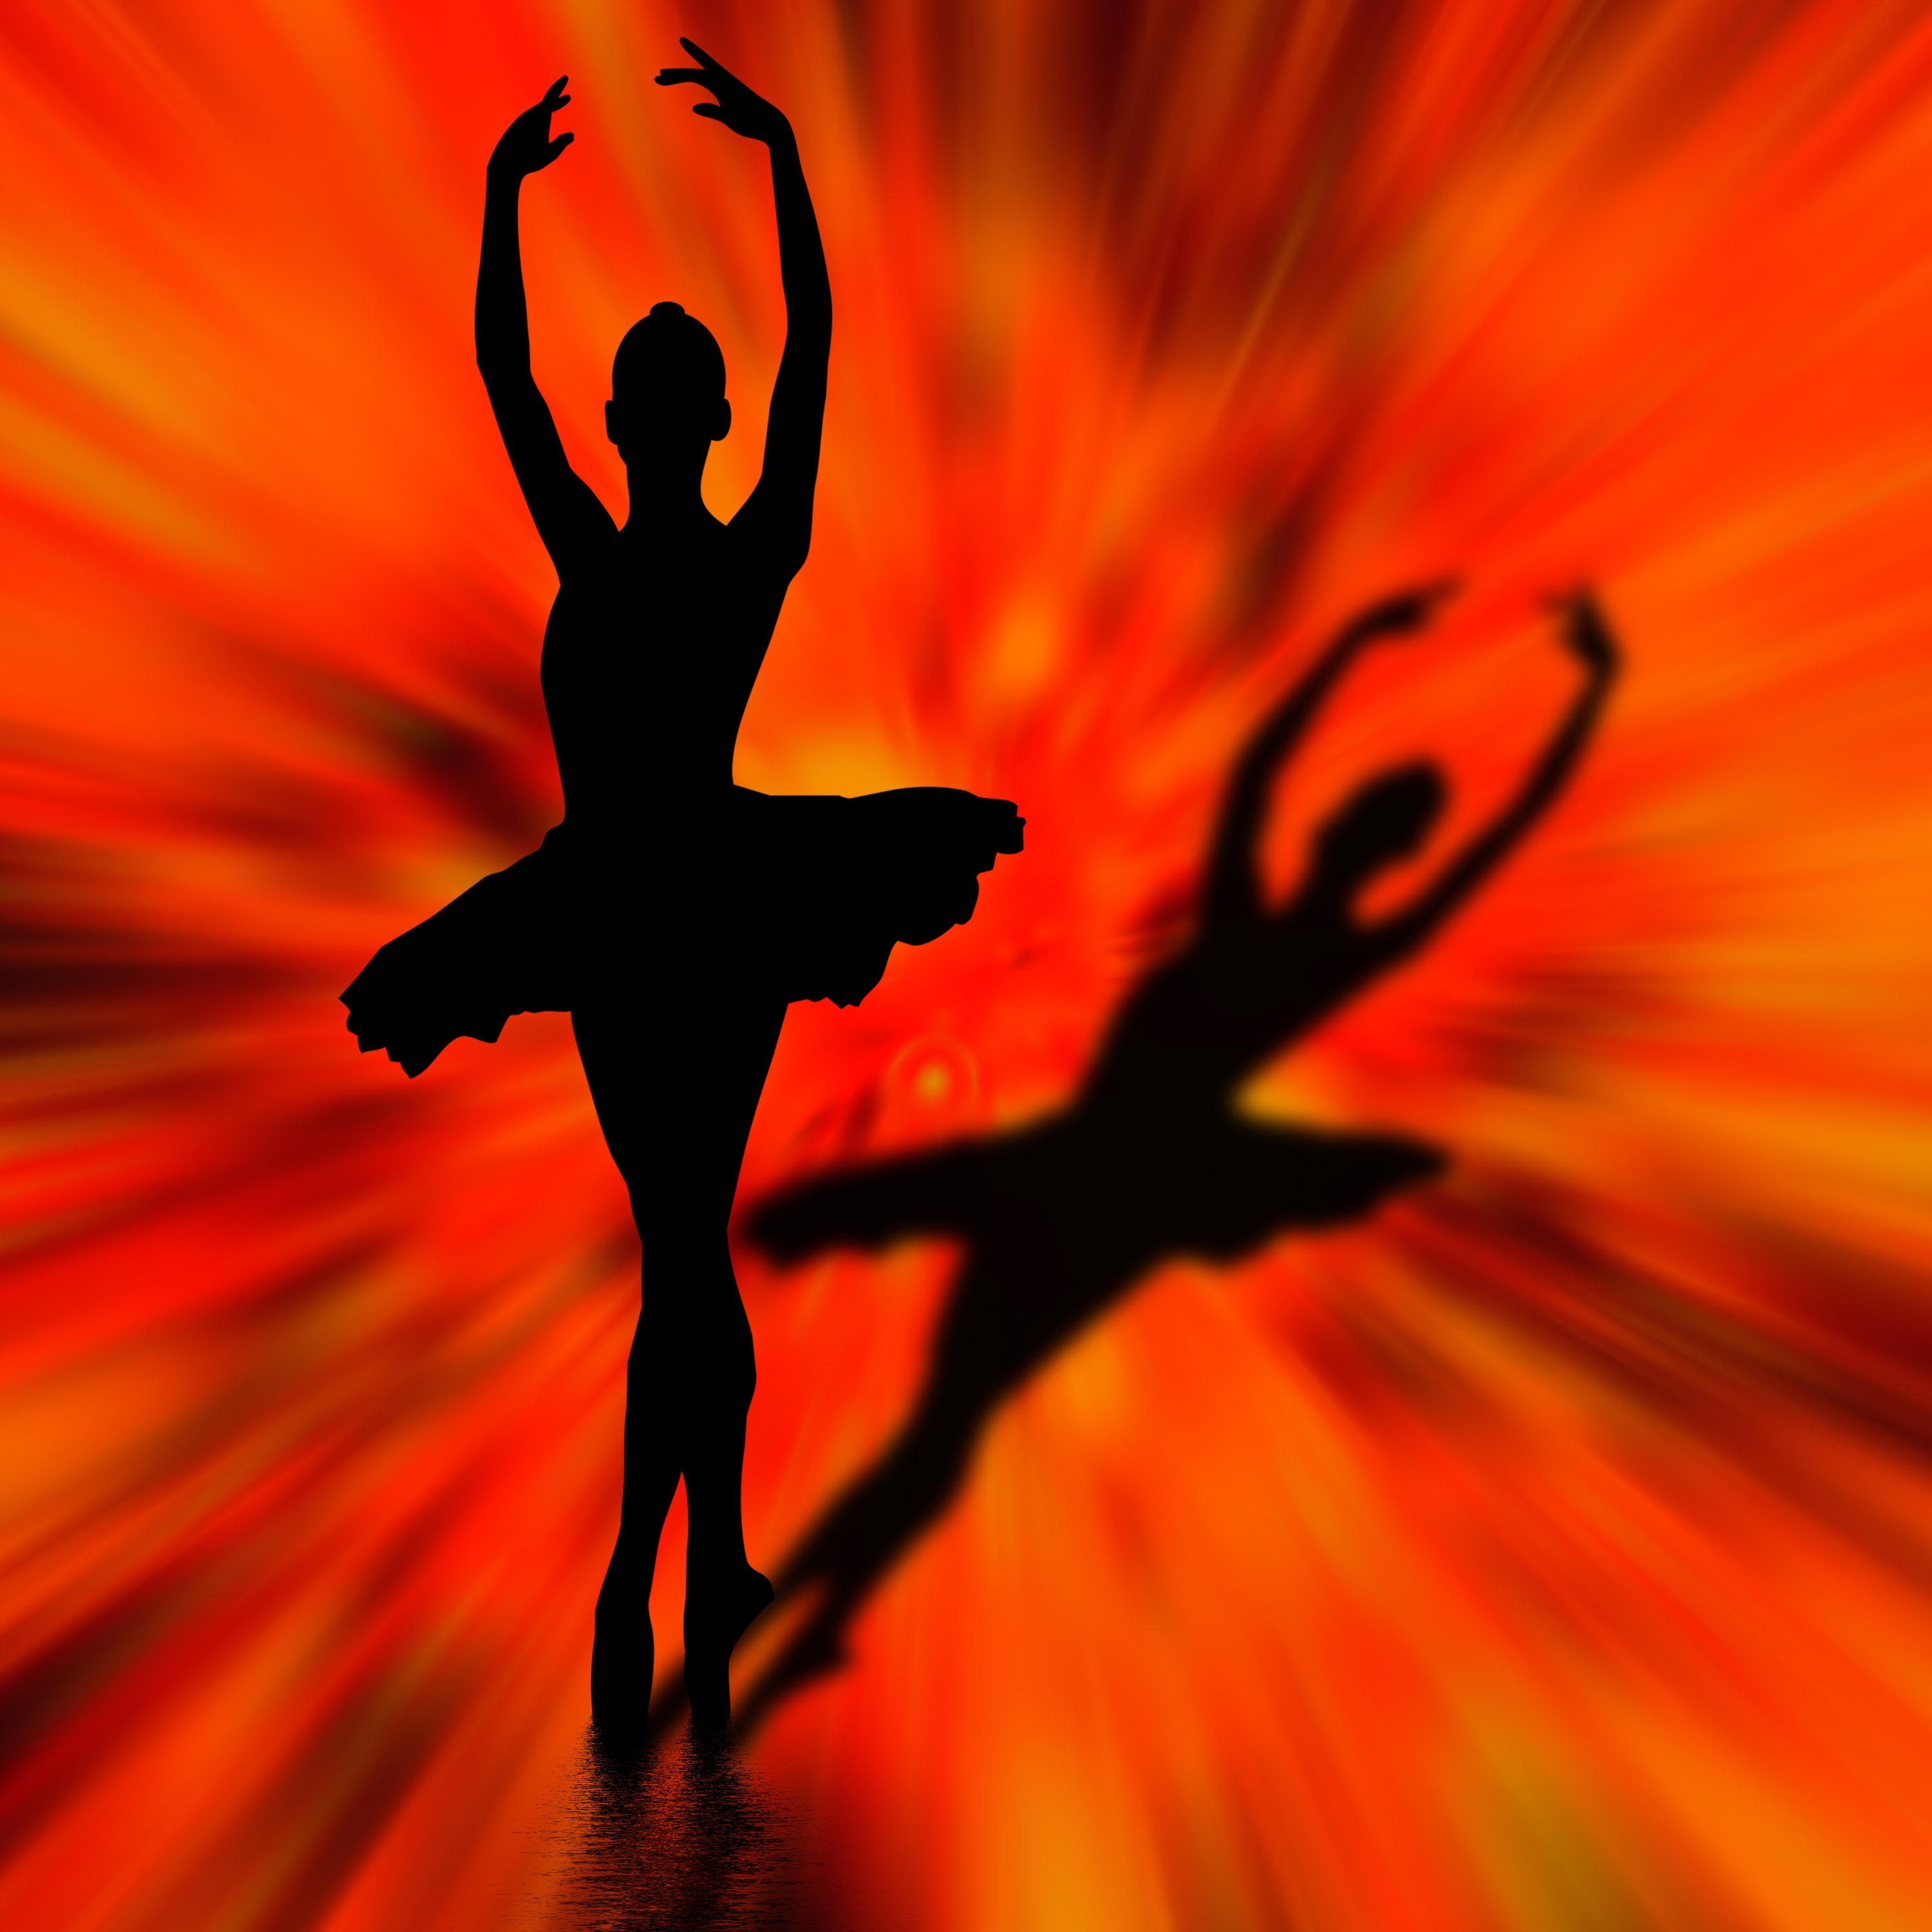
silhouette, ballerina, shadow, design, fantasy, orange, dancer, performing arts, event, sky, happiness, modern dance, computer wallpaper